Micah Richards

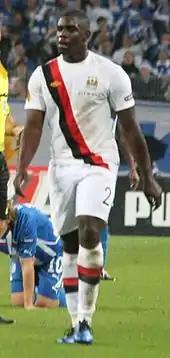
Richards playing for Manchester City in 2010.

In July 2009, Richards was diagnosed with swine flu while on holiday in Cyprus, and was kept in isolation after returning from Ayia Napa. He was able to recover and featured in the club's remaining pre–season matches. At the start of the season, Richards started the season well when he kept three clean sheets in the first three league matches. He then played a vital role against Arsenal on 12 September 2009 when he scored and set up two goals, in a 4–2 win. From the start of the 2009–10 season, Richards continued to face competition from Onuoha and Zabaleta for the right-back position, resulting in his being placed on the substitute bench over the season. In spite of this, he regained his first-team place, playing at centre-back, or right-back when there was an absence in the club's defence or when Zabaleta was played in a different position. His lack of playing time led to reports that he was expecting to leave the club, a claim denied by both Richards and Manager Hughes. His first goal of the 2009–10 season came on 12 December 2009, in a 3–3 draw against Bolton Wanderers. His second goal of the season then came on 11 January 2010, in a 4–1 win over Blackburn Rovers. Despite facing his own injury concerns during the 2009–10 season, Richards went on to make twenty–nine appearances and score twice in all competitions.